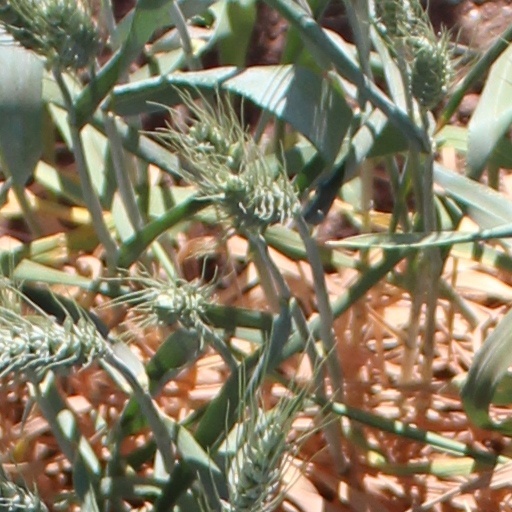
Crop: wheat